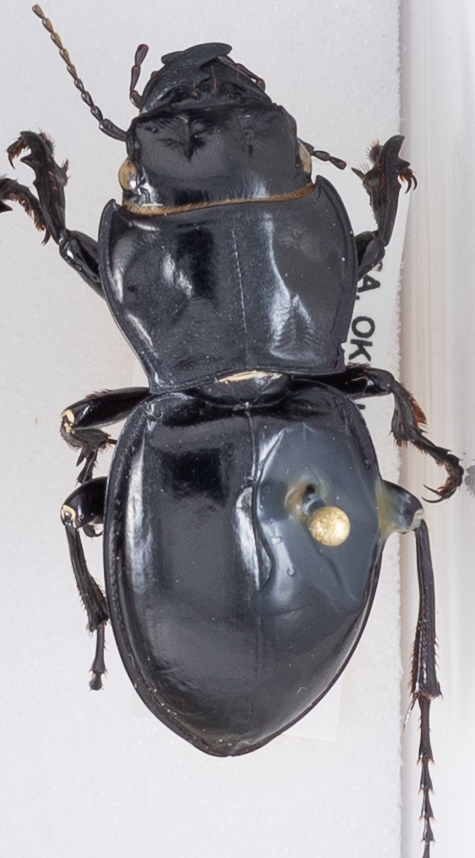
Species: Pasimachus californicus
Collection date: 2018-06-27
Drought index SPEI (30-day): -0.62
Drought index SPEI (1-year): -0.9
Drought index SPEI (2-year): -0.764